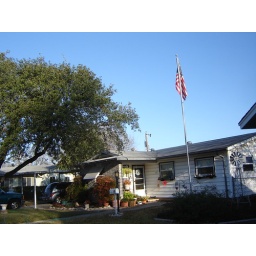
standing in the neighbors front yard. When spring comes some pots come off porch.